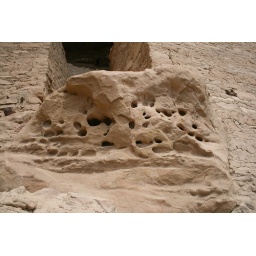
Mesaverde - Strange holes in the sand rock